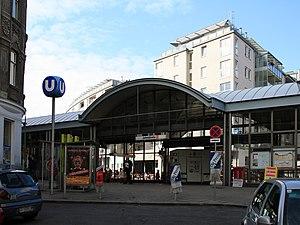
Johnstraße est une station de métro de Vienne.